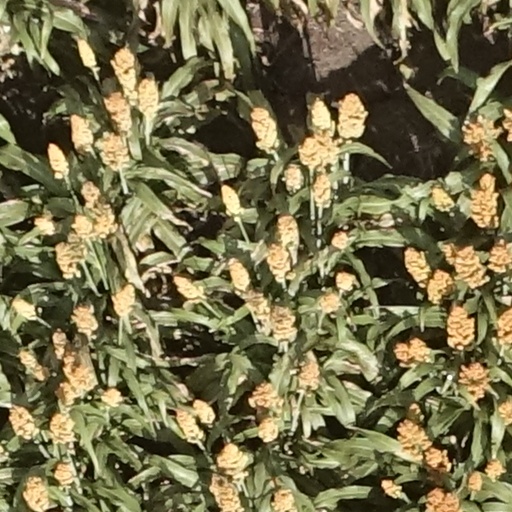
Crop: sorghum